Childe Hassam

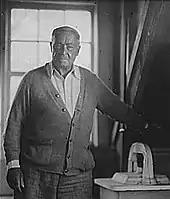
Portrait photograph of Childe Hassam, between 1911 and 1936

In 1900, Hassam visited Provincetown, Massachusetts. Provincetown, once a thriving maritime community had begun to rely heavily on local tourism. In "Building the Schooner, Provincetown", he uniquely captures a rare event in the community: the building of a schooner. The ship featured in Hassam's work was paid for by a Chicago millionaire and was the first large ship to be built in Provincetown in a quarter of a century.